Sack of Dinant

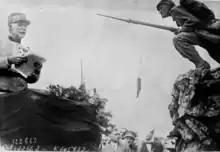
Philippe Pétain inaugurates the "L'Assaut" monument by sculptor Alexandre Daoust at the citadel's French cemetery on the 11th.

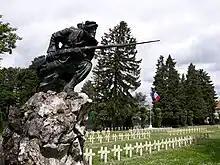
"L'Assaut" monument in May 2019

In the 1920s, Dinant saw the unveiling of several memorials dedicated to the victims of the August 1914 atrocities. The German government, offended by the terms "German barbarism" and "Teutonic fury" used in these memorials, criticized the Belgian government for perpetuating what they considered the "legend of atrocities". This controversy was reignited in 1927 when Professor Christian Meurer, commissioned by the Reichstag to investigate the events of August 1914, submitted his conclusions. The Weimar Republic endorsed Meurer's findings, which reaffirmed the presence of "" and supported the thesis of the "White Book". In response, Norbert Nieuwland and Maurice Tschoffen published with their book "." Meurer criticized Tschoffen for insulting Germany in his response to Tschoffen's first reports in the Belgian government's XXth report.